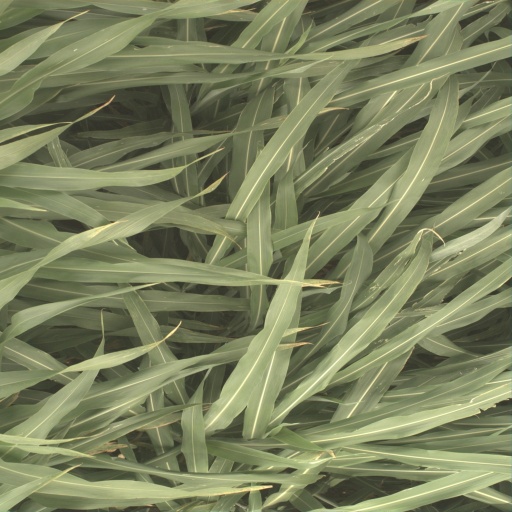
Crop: sorghum